Nabataean architecture

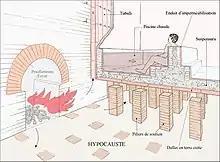
Schematic drawing showing the mechanism of the hypocaust.

The production of heat for the needs of the thermal baths, consists of several elements, the realization of which was worked on from the beginning of the construction of the thermal baths. Together with the water supply, the heat production forms the two main elements taken into account during the construction of the thermal baths. This heat production must be used to heat certain premises, as well as to heat water for hot baths.